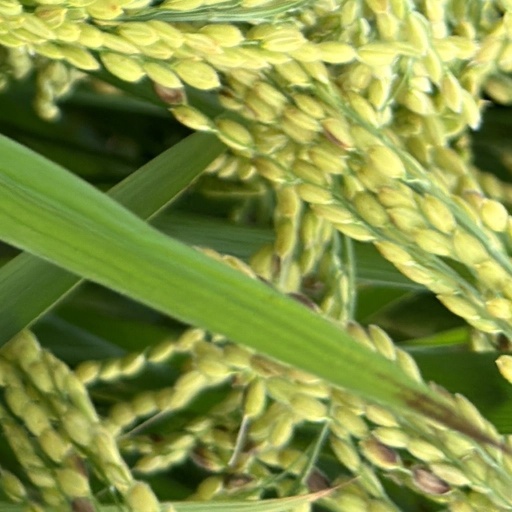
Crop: rice